Shirley Henderson

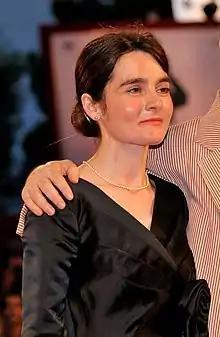
Henderson in 2009

Shirley Henderson (born 24 November 1965) is a Scottish actress. Her accolades include two Scottish BAFTAs, a VFCC Award and an Olivier Award, as well as BAFTA, BIFA, London Critics' Circle, Chlotrudis, Gotham, and Canadian Screen Award nominations.